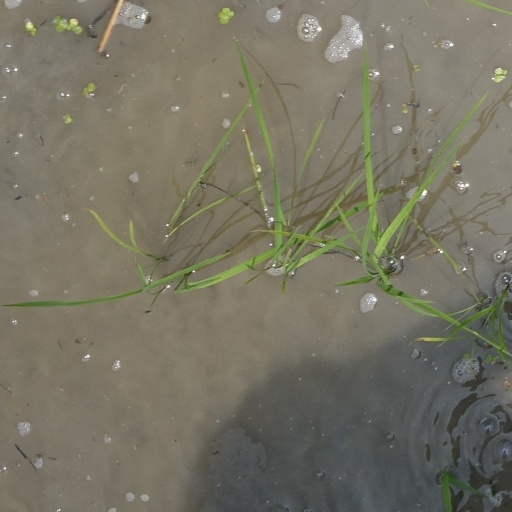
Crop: rice